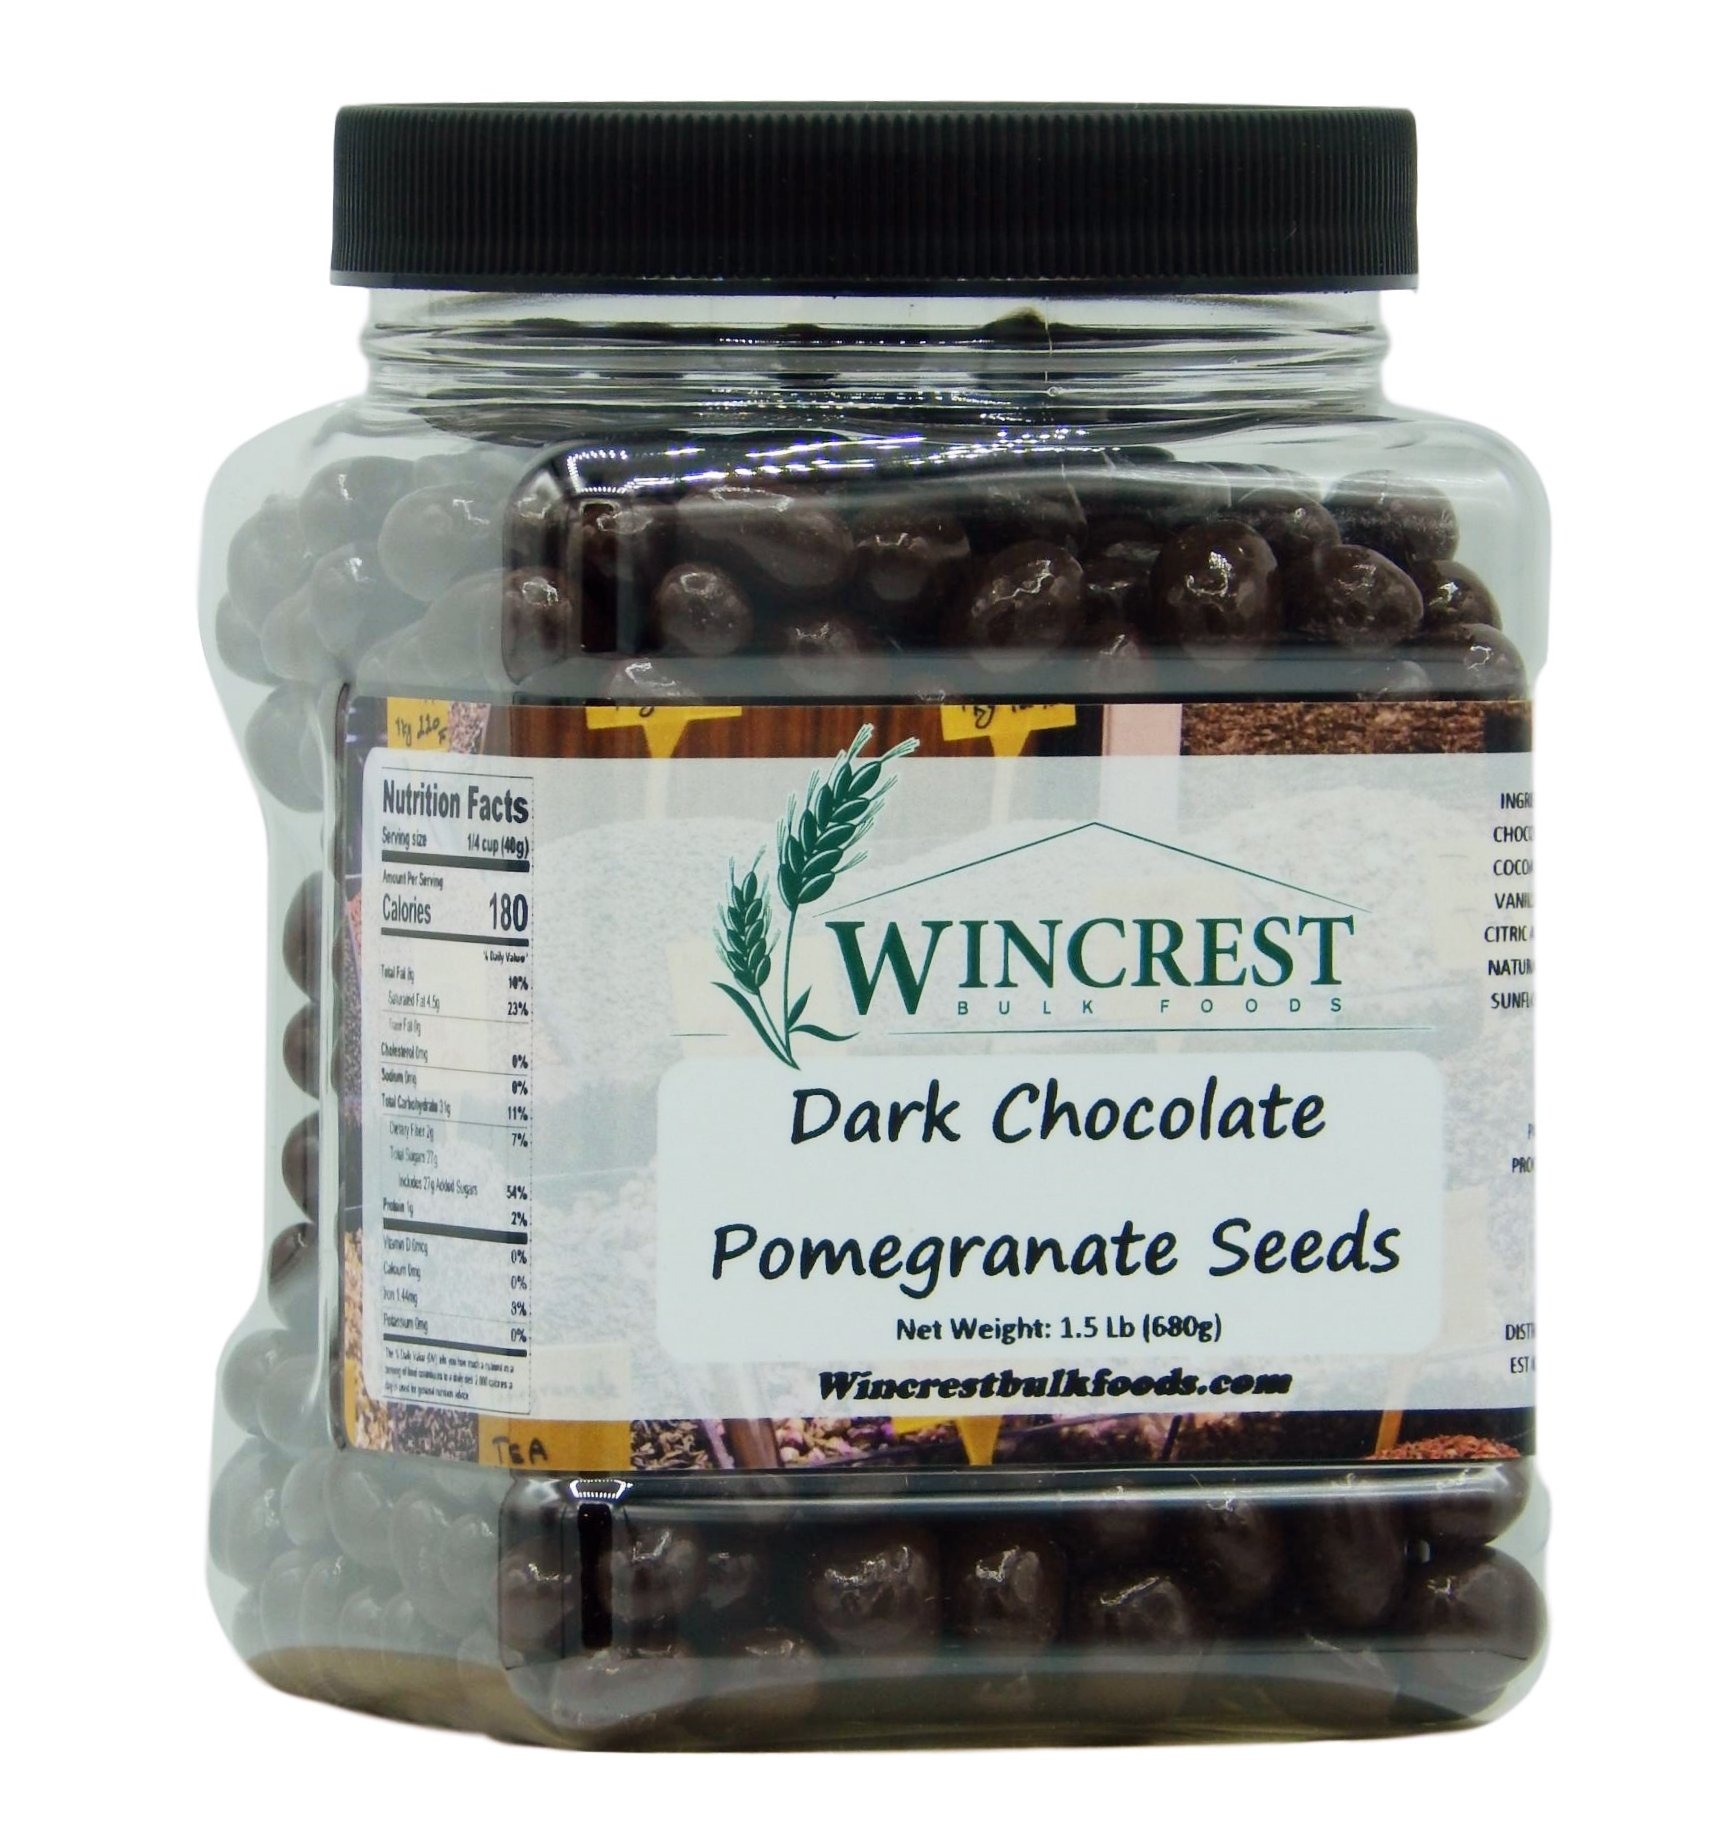
Item Name: Dark Chocolate Covered Whole Pomegranate Seeds (Arils) - 1.5 Lb
Bullet Point 1: These whole pomegranate seeds (otherwise know as arils) have been dipped in our luscious dark chocolate!
Bullet Point 2: This all-natural, healthy treat is high in antioxidents and can be enjoyed at any time!
Bullet Point 3: 1.5 Lb (24 Oz) Tub - Distributed by WinCrest Bulk Foods
Product Description: These whole pomegranate seeds (otherwise know as arils) have been dipped in our luscious dark chocolate! This all-natural, healthy treat is high in antioxidents and can be enjoyed at any time!
Value: 24.0
Unit: Ounce

Price: 38.99